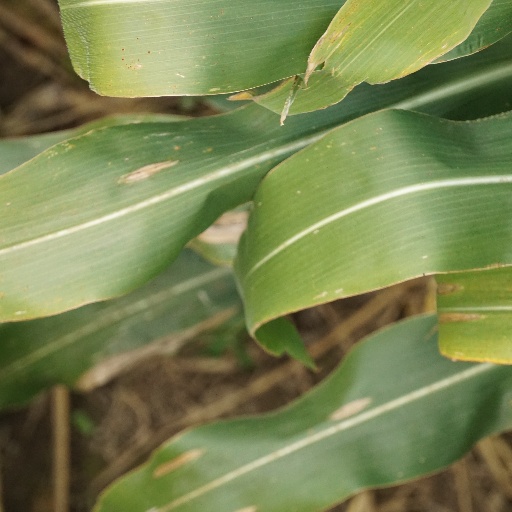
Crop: maize; corn